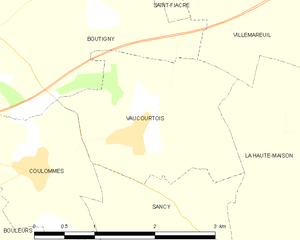
Carte des communes françaises Vaucourtois